Malta–United States relations

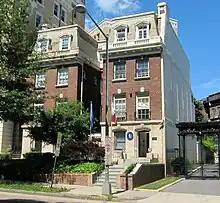
Embassy of Malta in Washington, D.C.

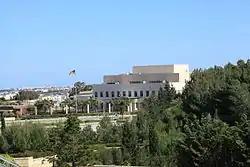
Embassy of the United States in Ta' Qali

The United States established its embassy in Malta in 1964. It was originally located in the capital Valletta, but it eventually moved to Sliema. It moved to Floriana in 1974, and again to a new building in Ta' Qali National Park in Attard in 2011.